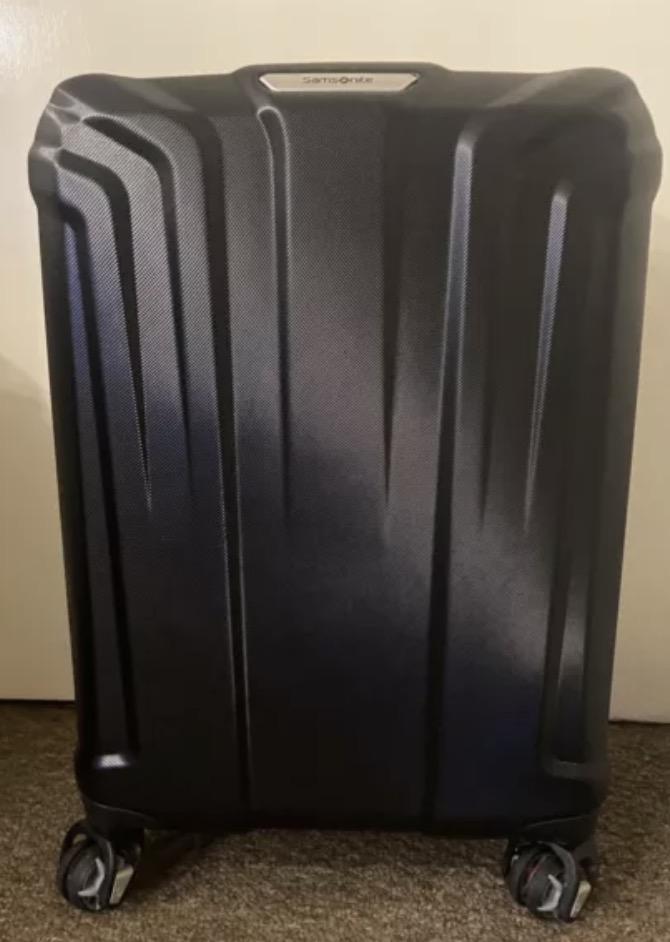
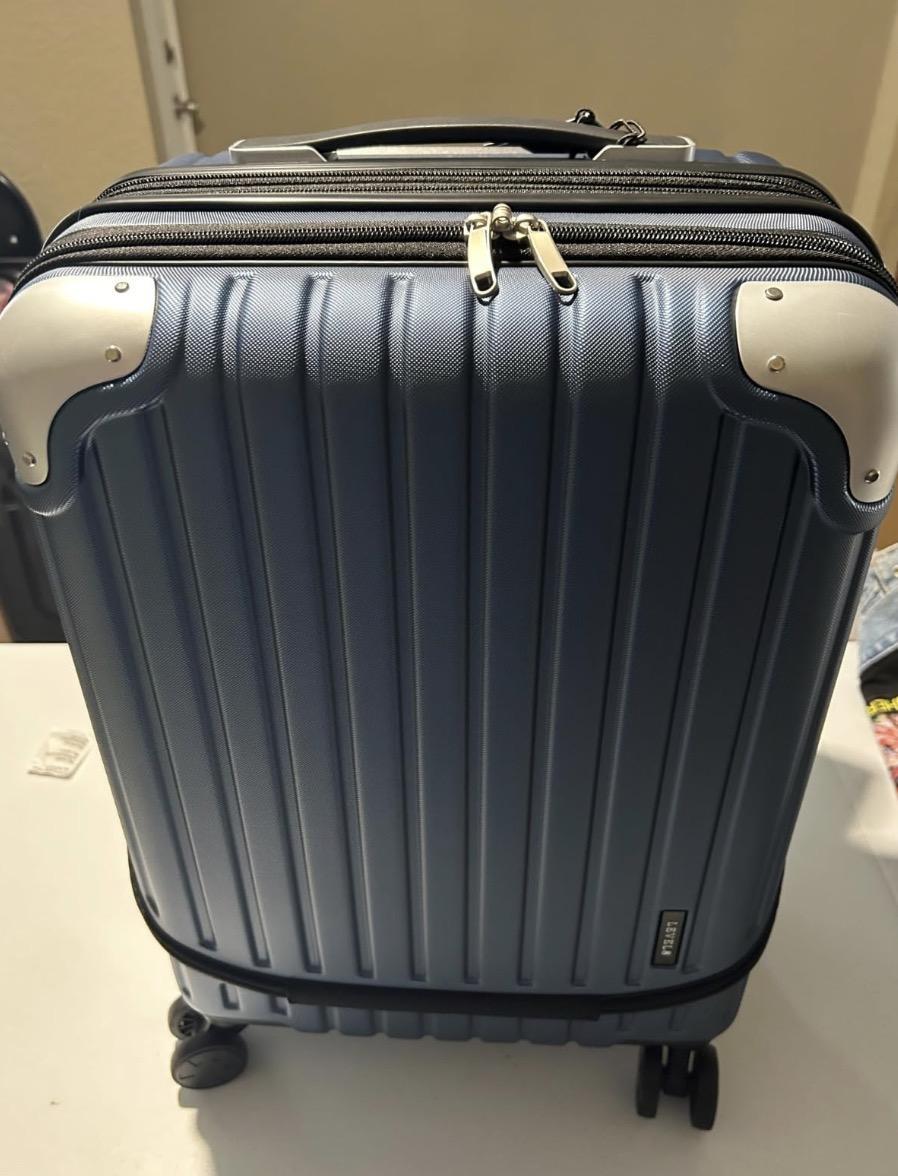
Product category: items_tea
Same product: no